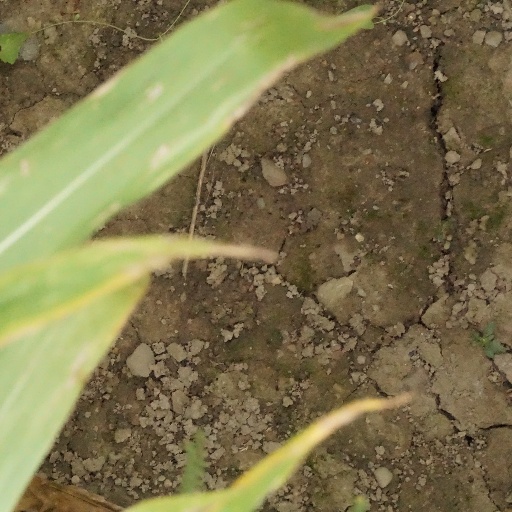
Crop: maize; corn